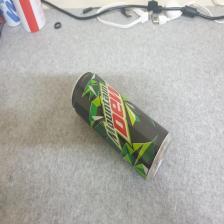
Label: cans